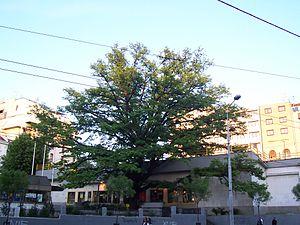
Cvetni trg, la place des fleurs, est une place et quartier de Belgrade, la capitale de la Serbie, situés dans la municipalité urbaine de Vračar.